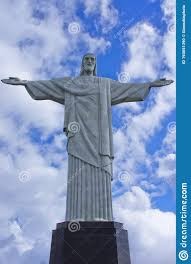
Landmark: Christ the Reedemer